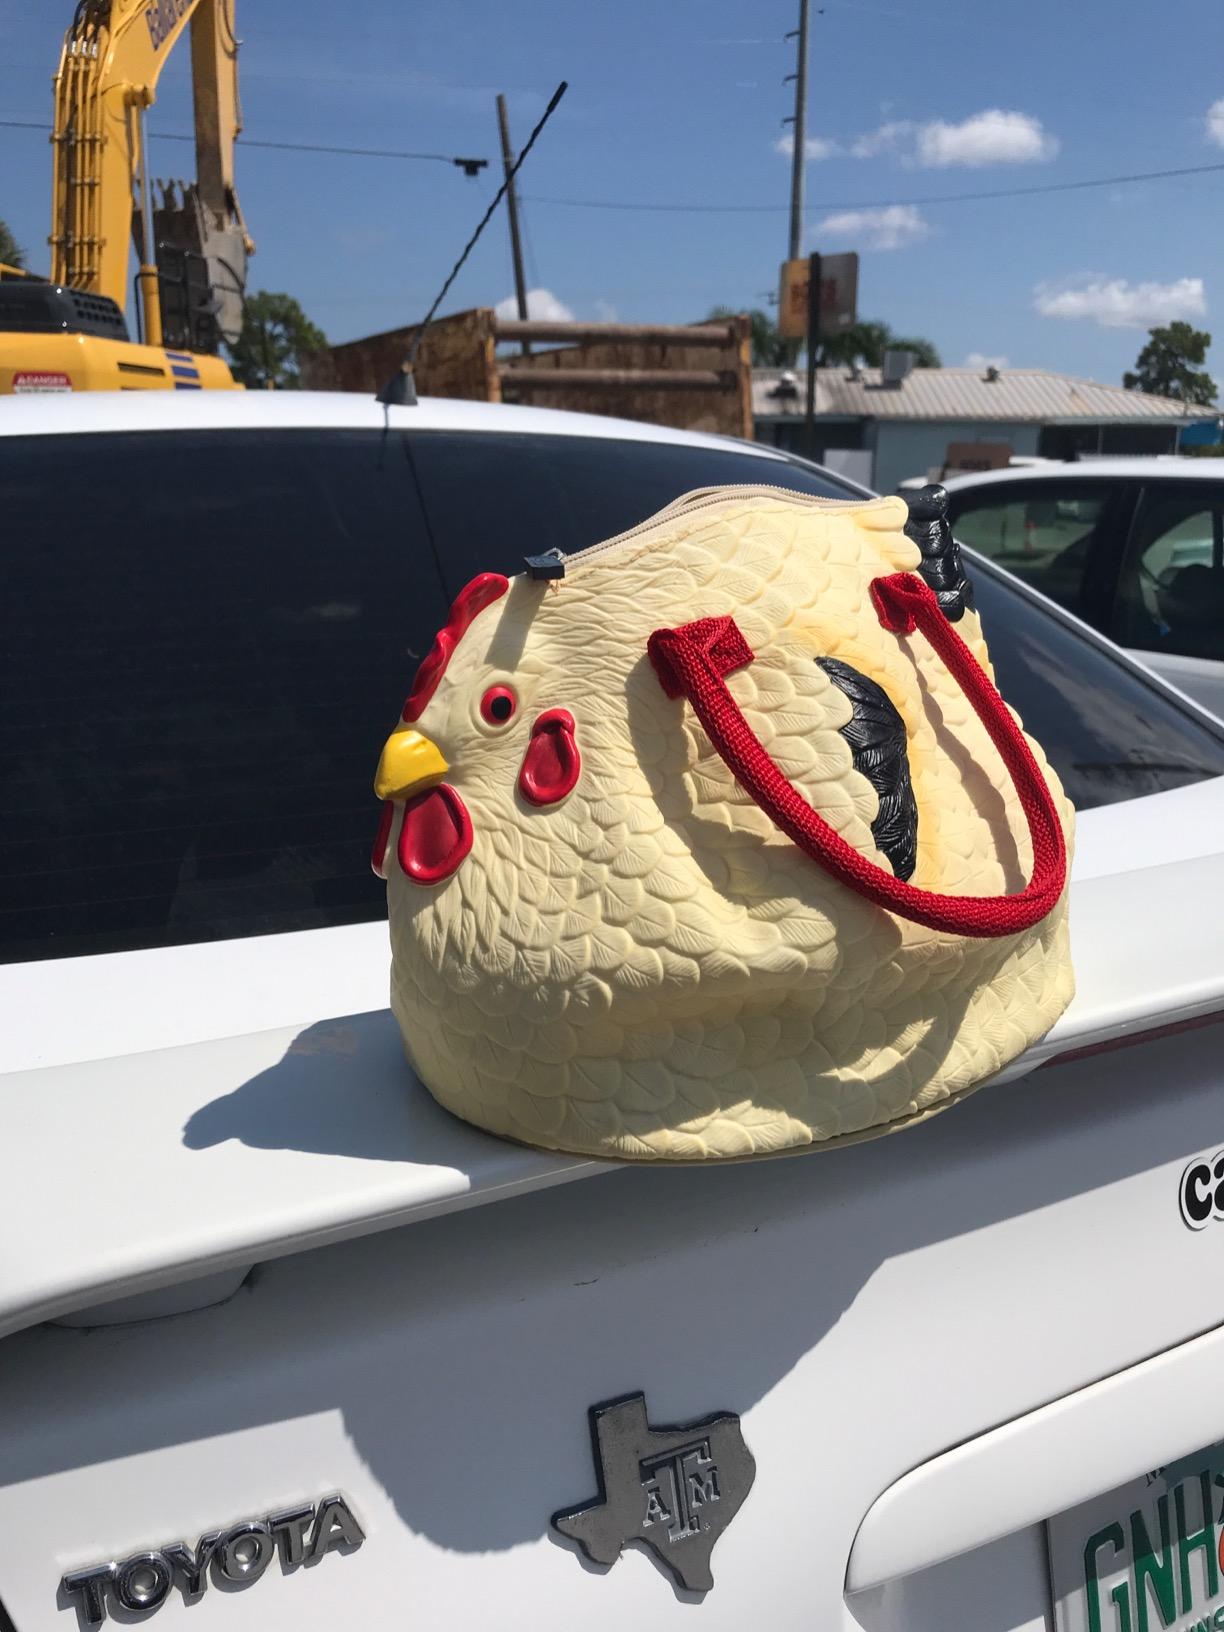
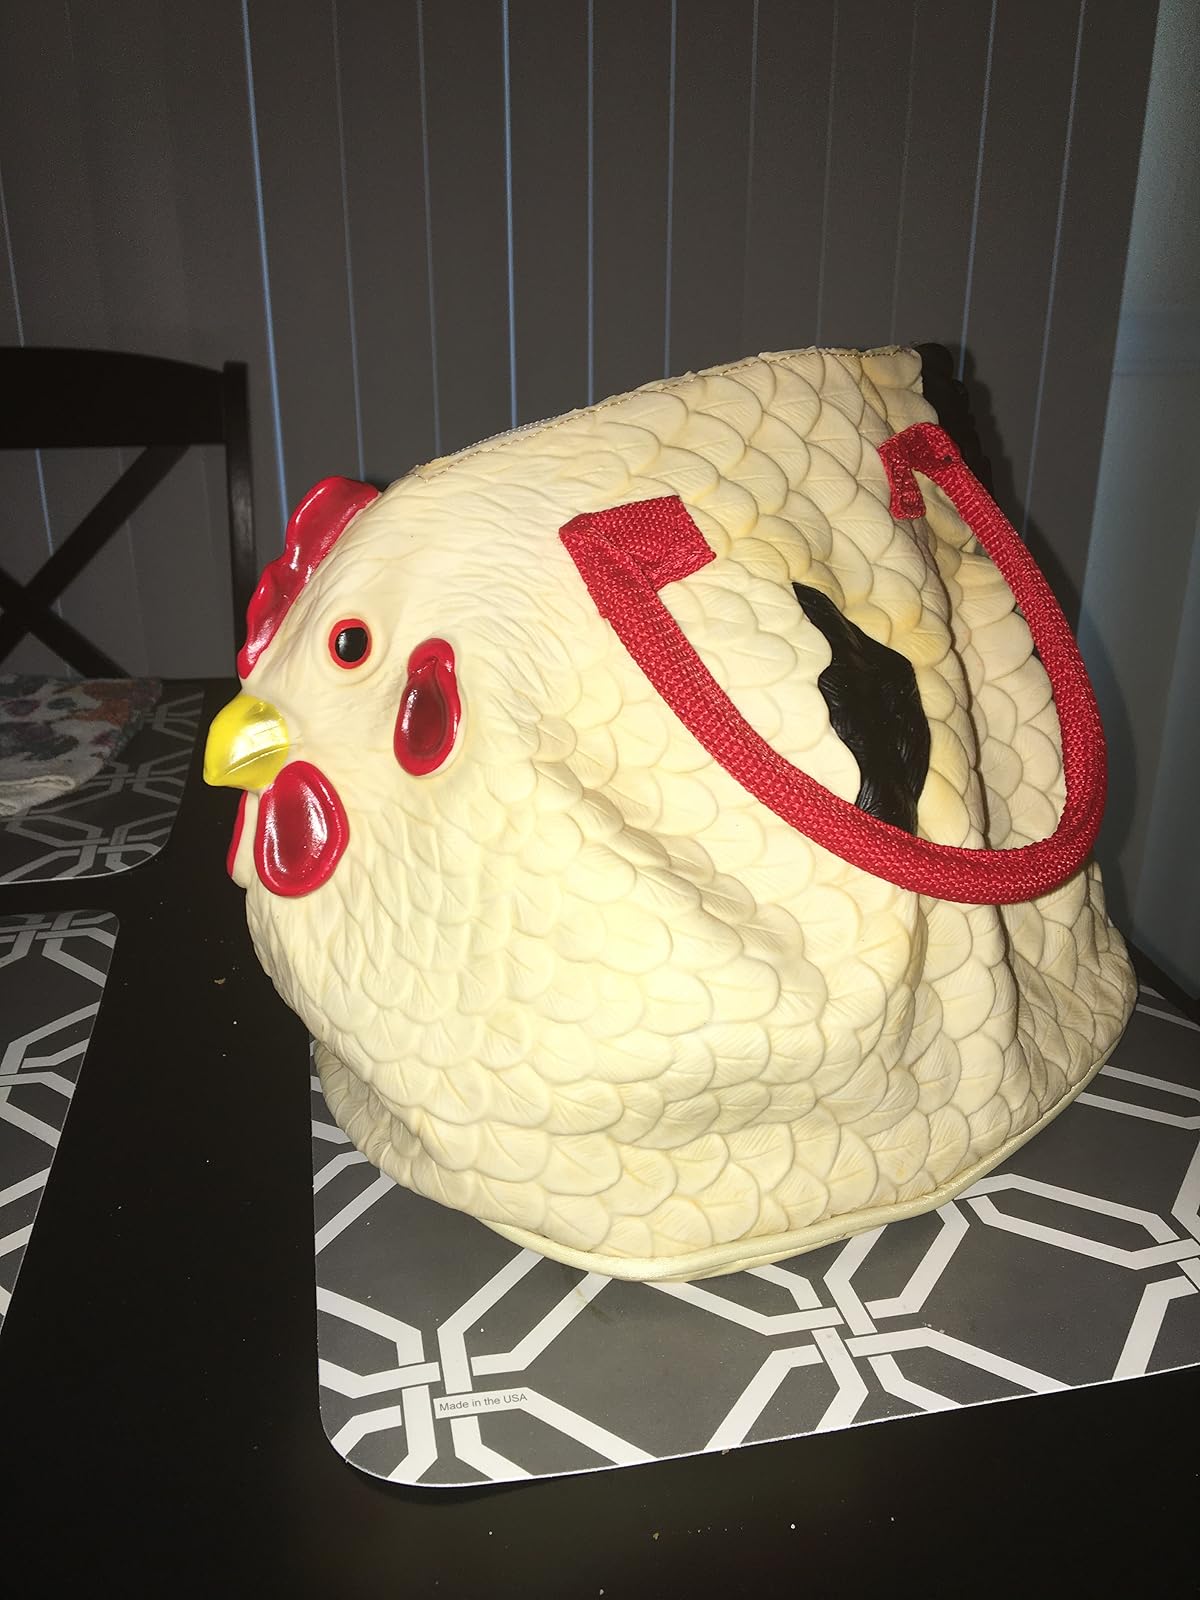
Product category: accessories_handbag
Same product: yes